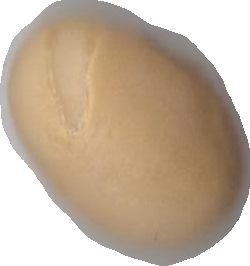
Variety: Anjasmoro